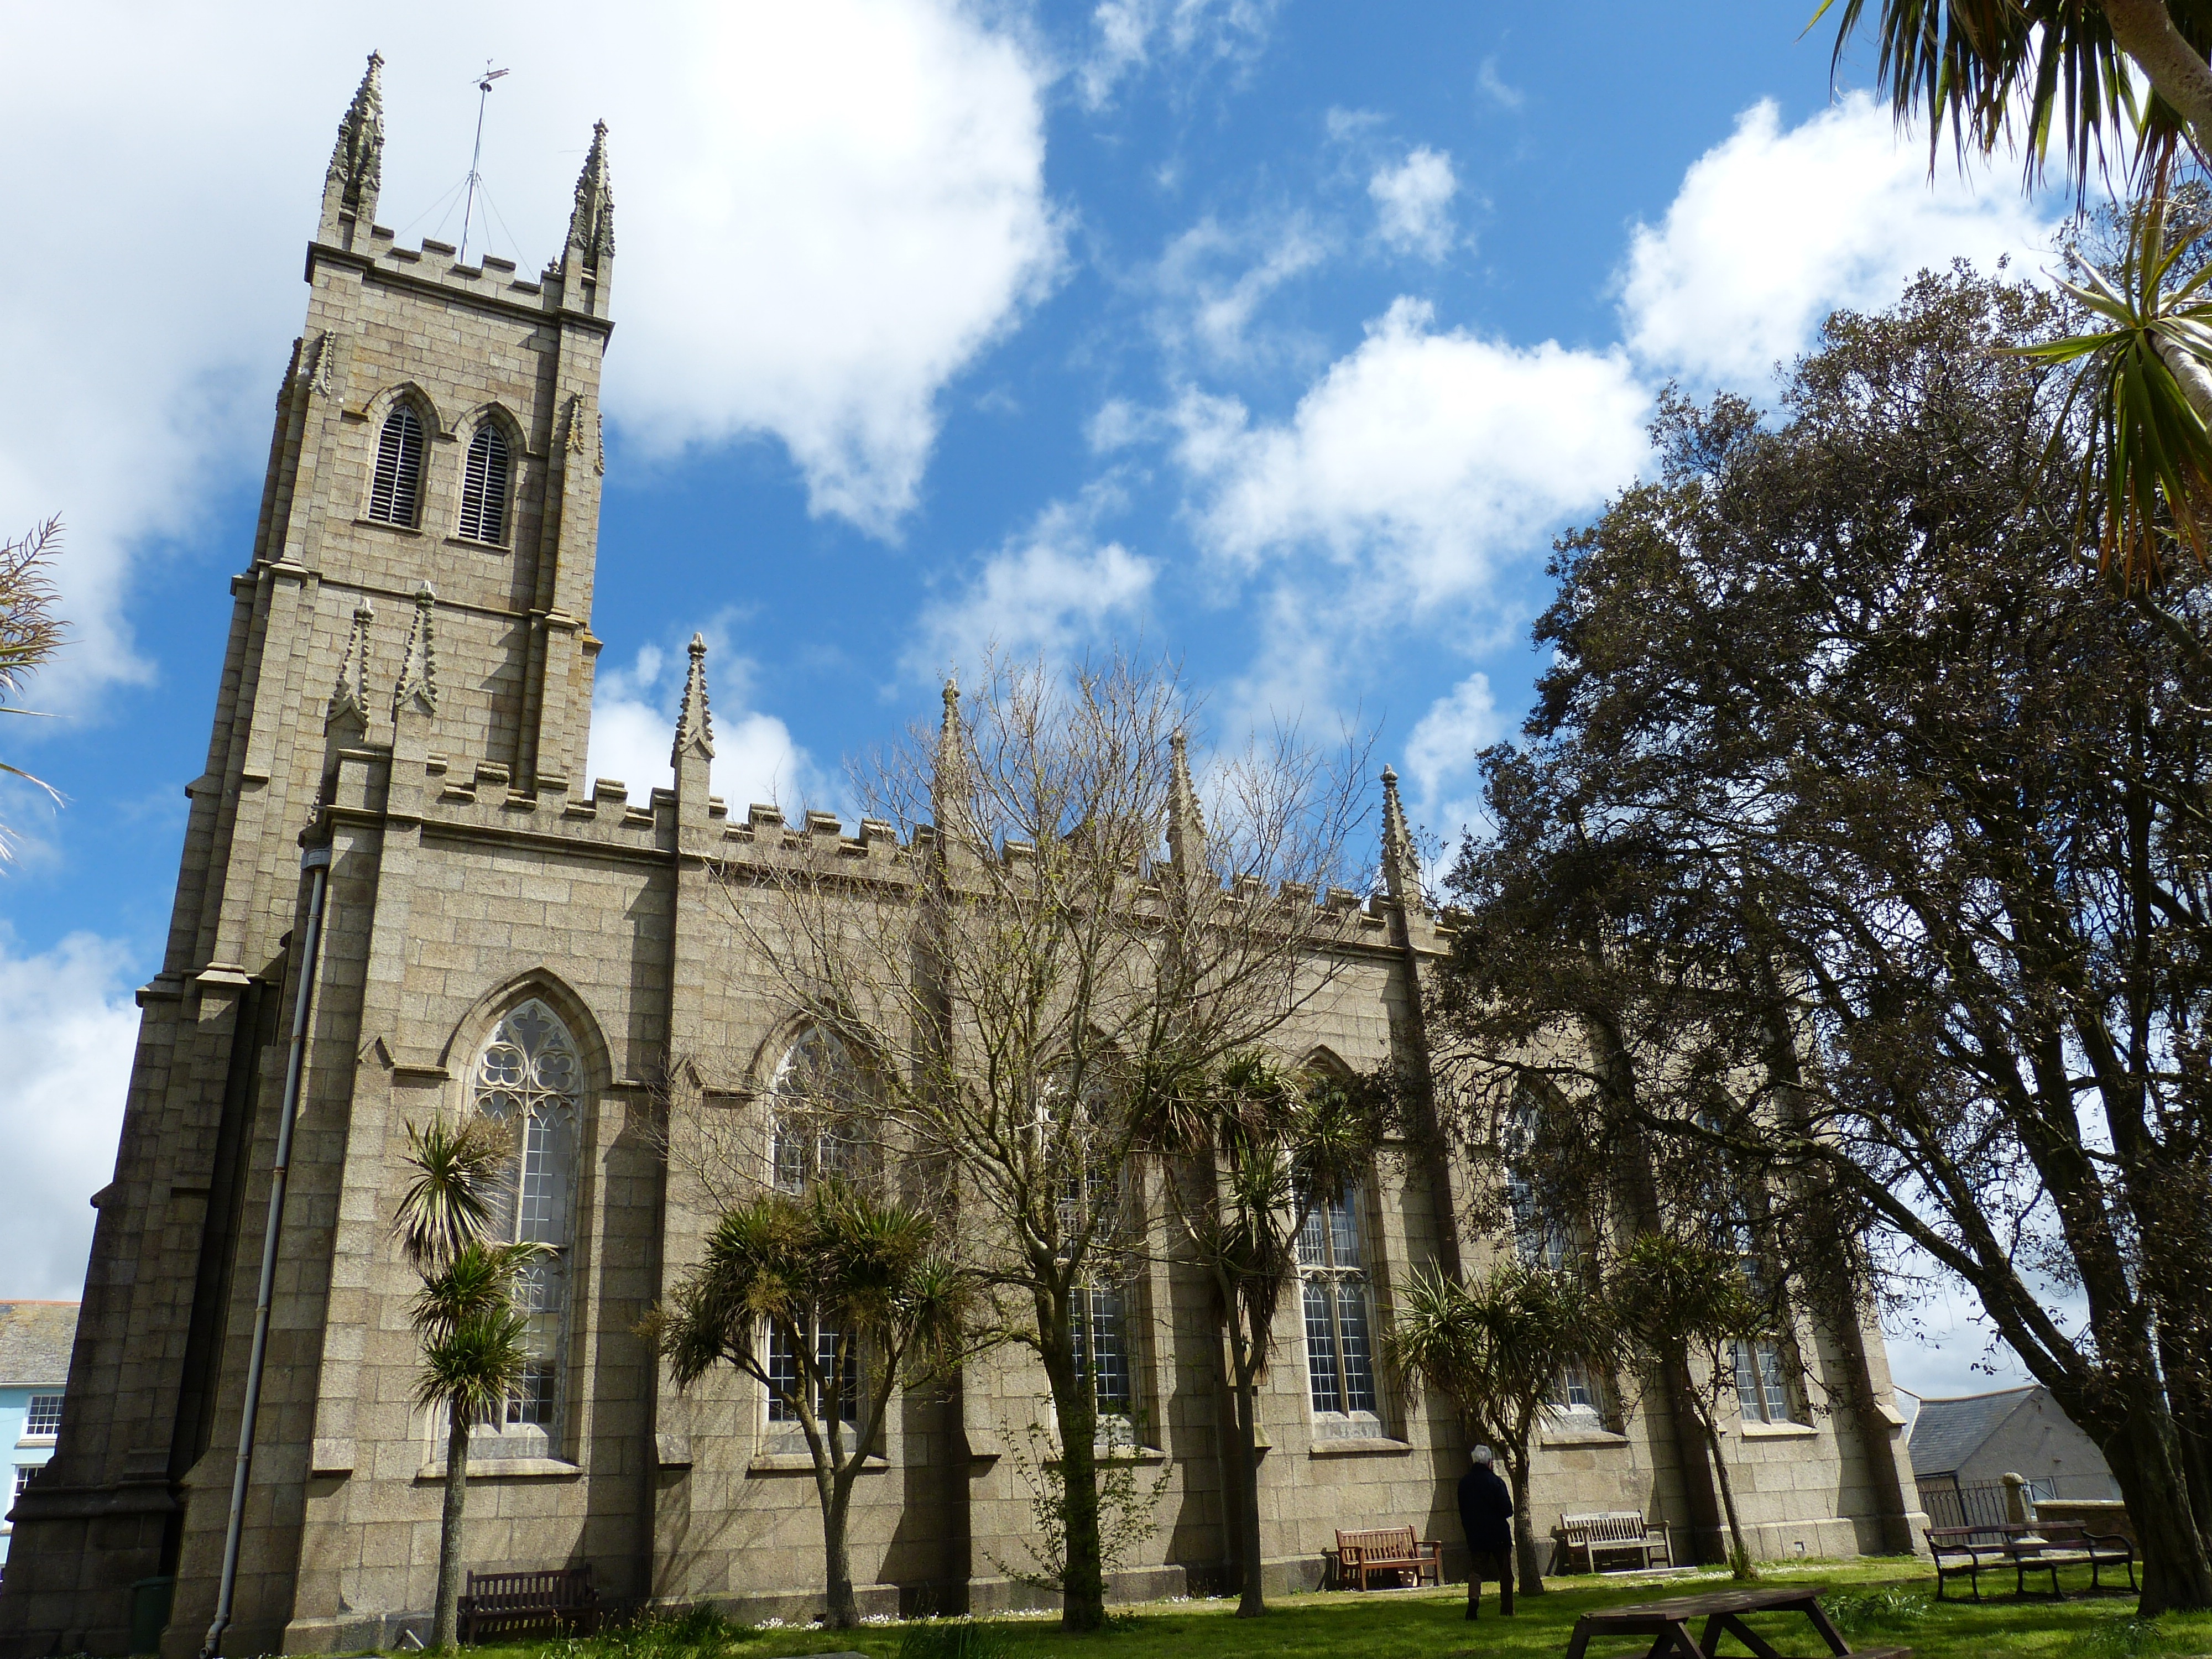
architecture, building, tower, landmark, facade, church, cathedral, gothic, place of worship, england, clouds, steeple, estate, historically, cornwall, united kingdom, pensance